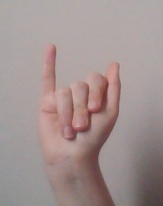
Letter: meem